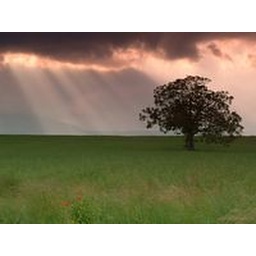
outline of a tree in a field